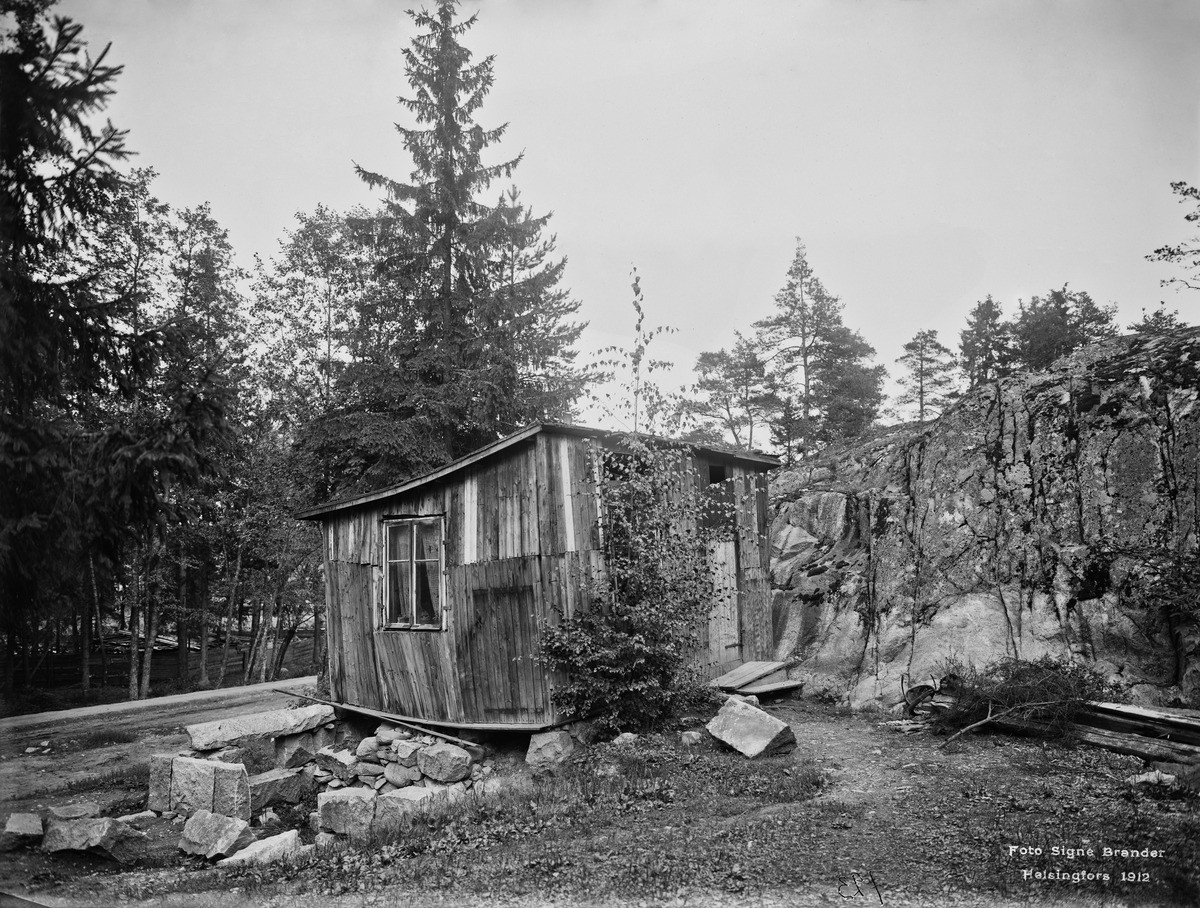
Pasilan huvila-alue
sisällön kuvaus: Pasilan huvila-alue.  Rakennus Maistraatinkadun varrella. mustavalkoinen
Kuvaaja: Brander, Signe, valokuvaaja
Ajankohta: kuvausaika 1912
Paikka: Suomi, Uusimaa, Helsinki, Länsi-Pasila Helsinki
Aiheet: puurakennukset, kalliot, rakentamattomat alueet